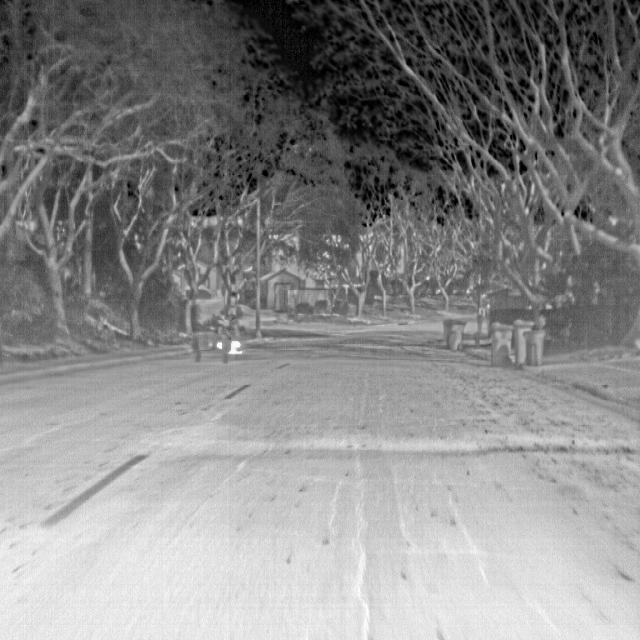
Detected objects:
label: person